Bombing of Darmstadt in World War II

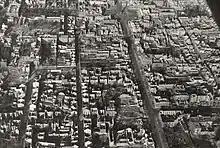
Post-strike aerial photograph of the western part of Darmstadt

The main raid on Darmstadt was by No. 5 Group RAF on the night of the 11/12 September 1944, when 226 Lancasters and 14 Mosquitos were directed to the medieval city centre, as houses there were mainly built of wood. The raid was to incorporate a new technique where, instead of bombers flying along a single path across the target, the bombers would bomb along a fan of paths over the city. The intention was to deliberately spread the bombload. The attack started a fierce fire in the centre and in the districts immediately to the south and east. The destruction of dwellings in this area was almost complete. The RAF lost 12 Lancasters, 5.3 per cent of the bomber force, having encountered an unusually large number of German fighters.